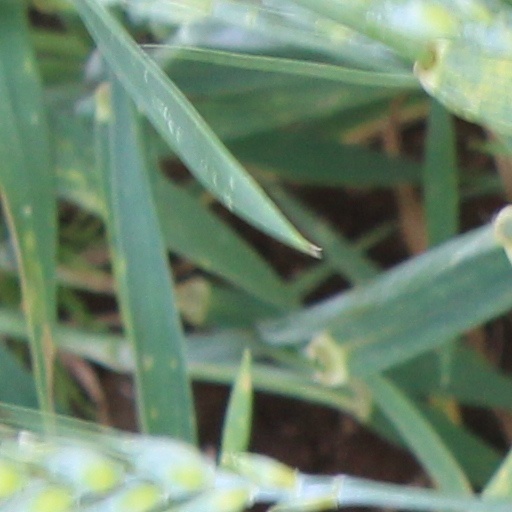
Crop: wheat